Metropolitanskolen

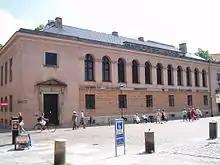
The building that housed Metropolitanskolen from 1728 to 1938, today an annex of the University of Copenhagen where students of Law and Theology have classes.

Metropolitanskolen ("The Metropolitan School") was a school in Copenhagen, Denmark founded in 1209 by the Bishop , and for centuries one of the most prestigious schools in the country.